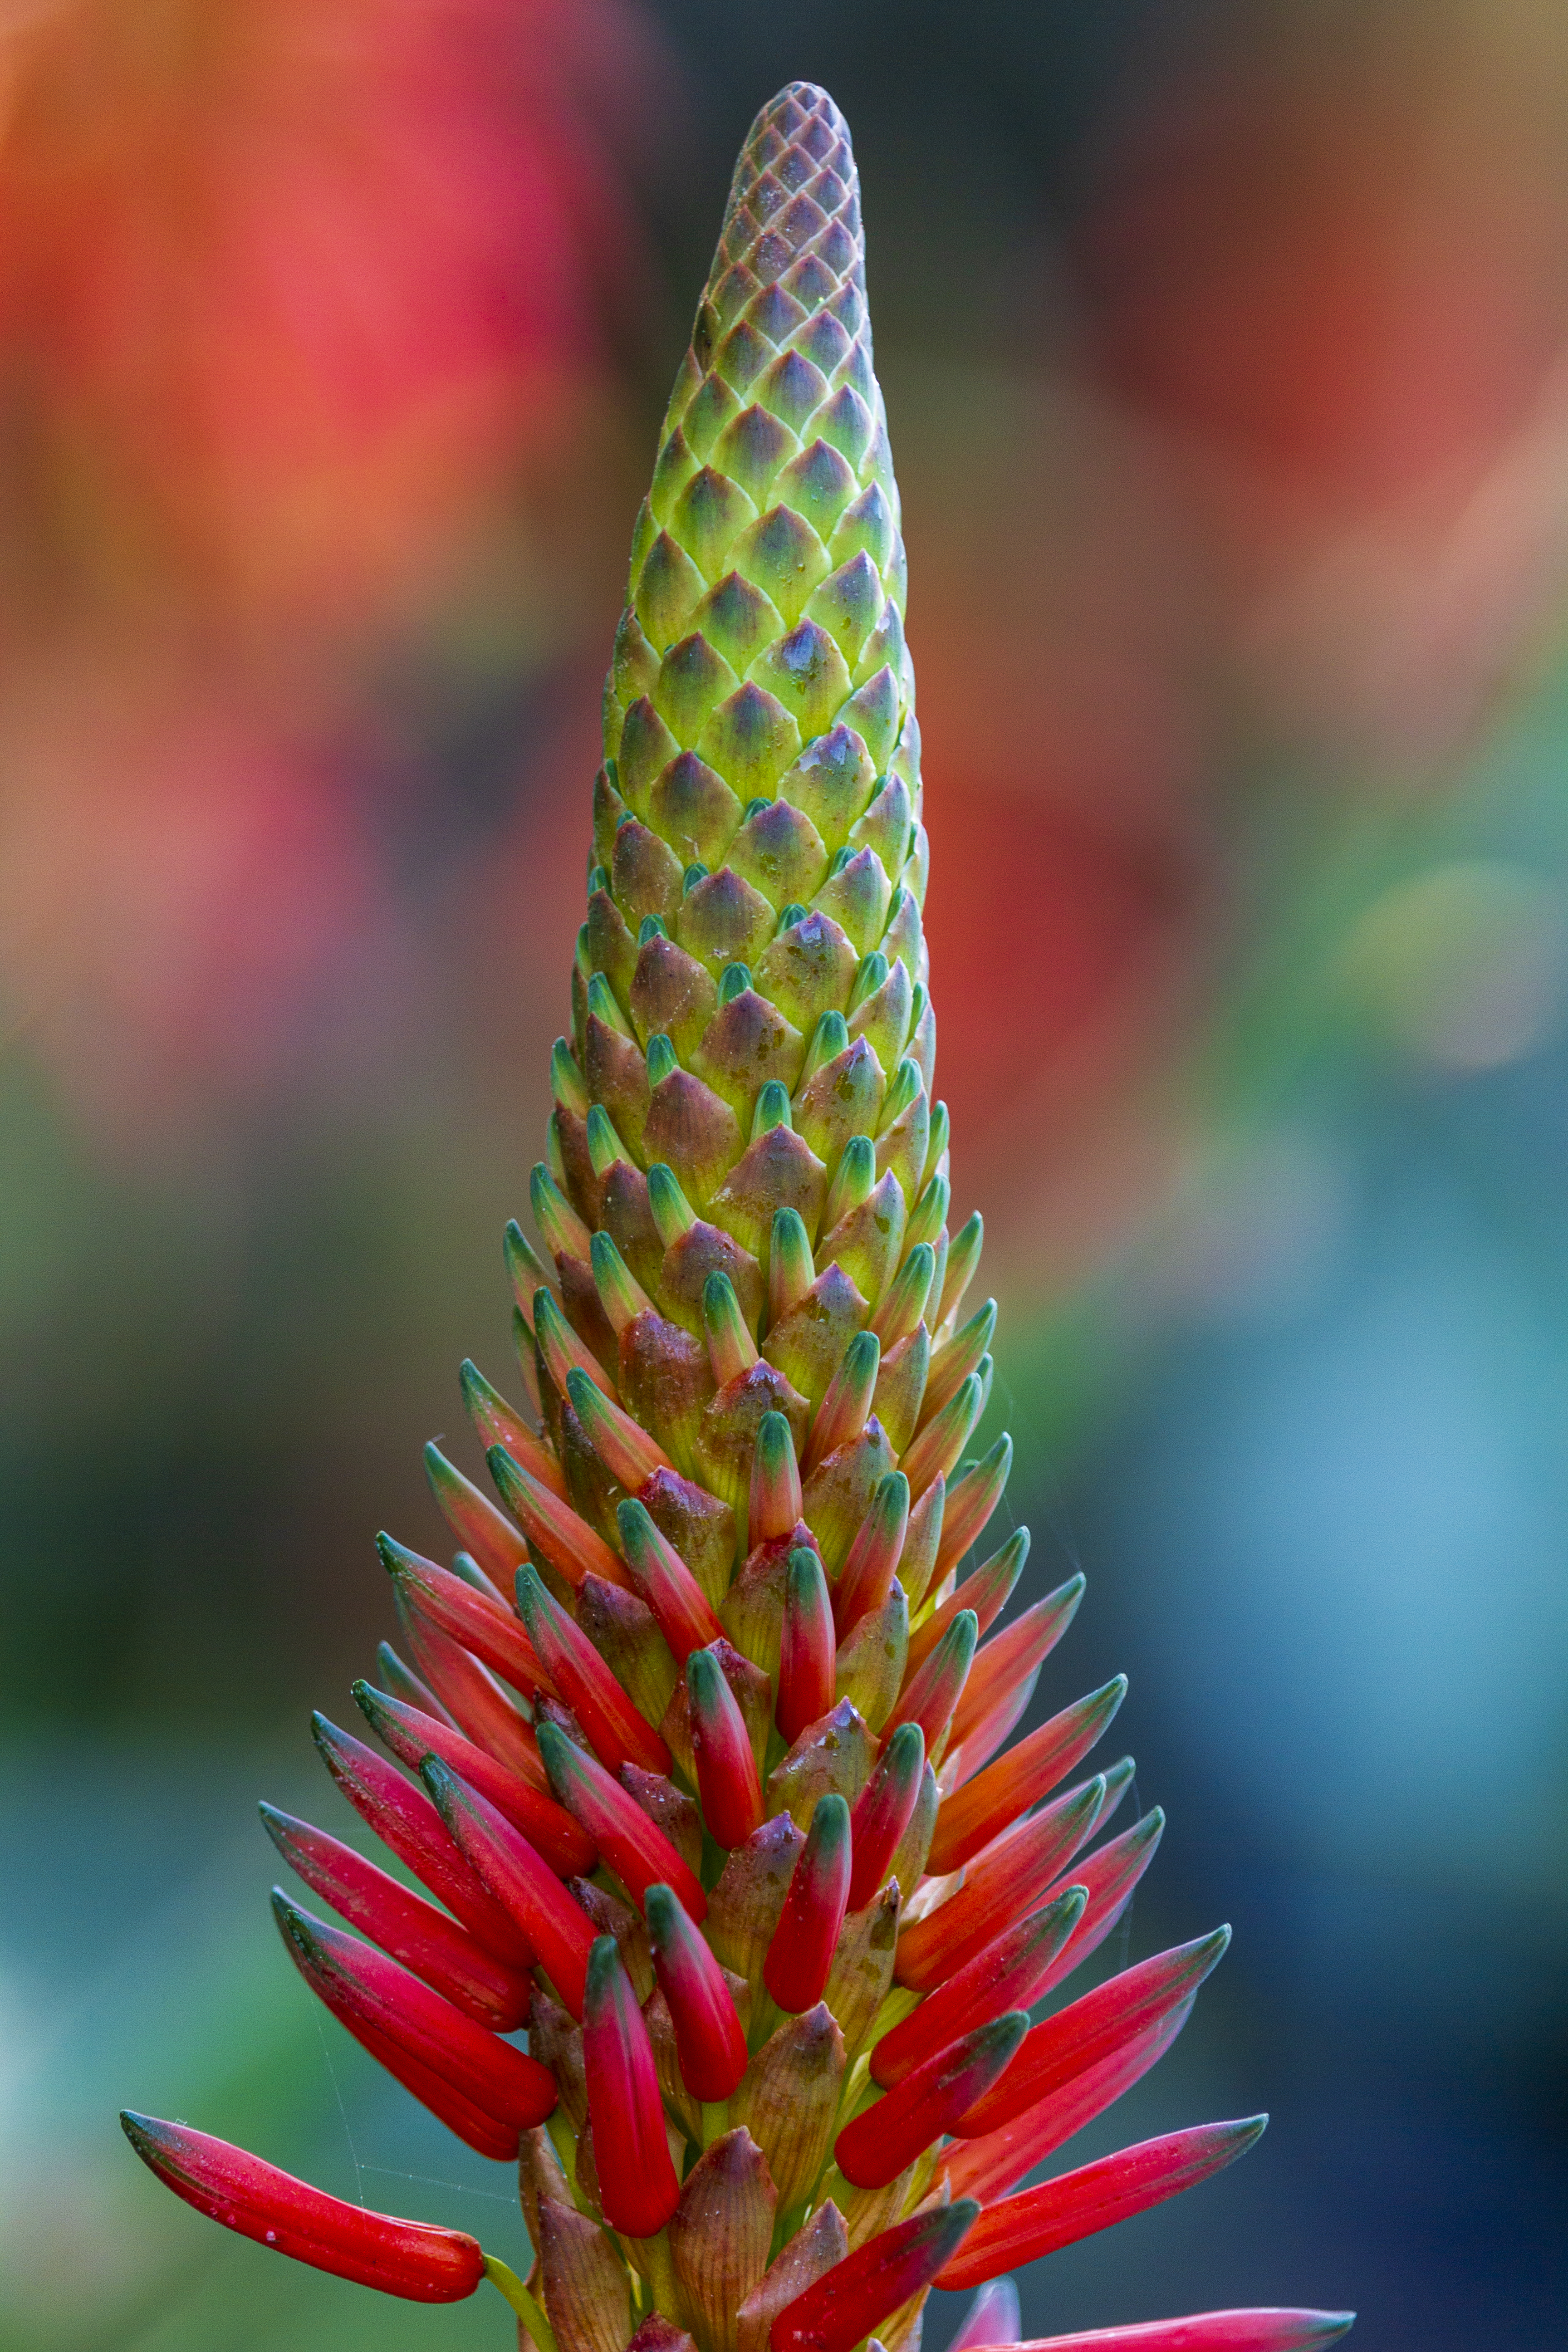
flower, poker primrose, plant, torch lily, botany, flowering plant, terrestrial plant, heliconia, bromeliaceae, foxtail lily, perennial plant